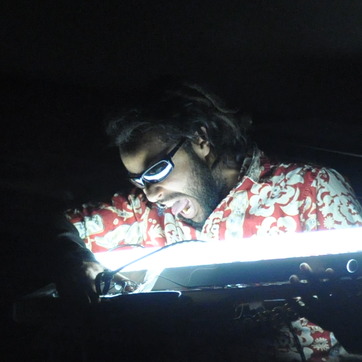
Material: skin